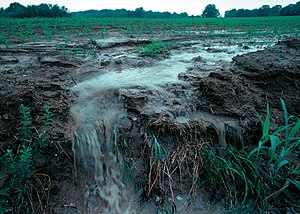
Vandforurening / Forureningskilder / Diffuse kilder
Afløb af regnvand fra sprøjtede marker er en diffus forureningskilde
Vandforurening er så stor en ændring af vandkvaliteten, at vandet ikke kan benyttes til dets oprindelige formål. Grundvandets formål kan for eksempel være drikkevand. Overskrides de dertil gældende grænseværdierne, kan grundvandet ikke længere optjene dets formål. Formålsændringen sker, når miljøfremmede stoffer direkte eller indirekte udledes i vandmasser uden den rette behandling til at fjerne de skadelige stoffer.